Stephen IV of Hungary

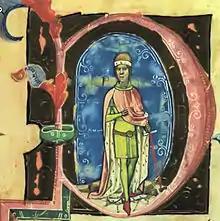
Stephen IV depicted in the "Illuminated Chronicle"

Stephen IV (113311 April 1165) was King of Hungary and Croatia, ascending to the throne between 1163 and 1165, when he usurped the crown of his nephew, Stephen III. He was the third son of Béla II of Hungary, and when his conspiracy against his brother Géza II failed, he was exiled from Hungary in the summer of 1157. He first sought refuge in the Holy Roman Empire, but received no support from Emperor Frederick I. Shortly afterwards he moved to the Byzantine Empire, where he married a niece of Emperor Manuel I Komnenos, Maria Komnene, and converted to the Eastern Orthodox Church.